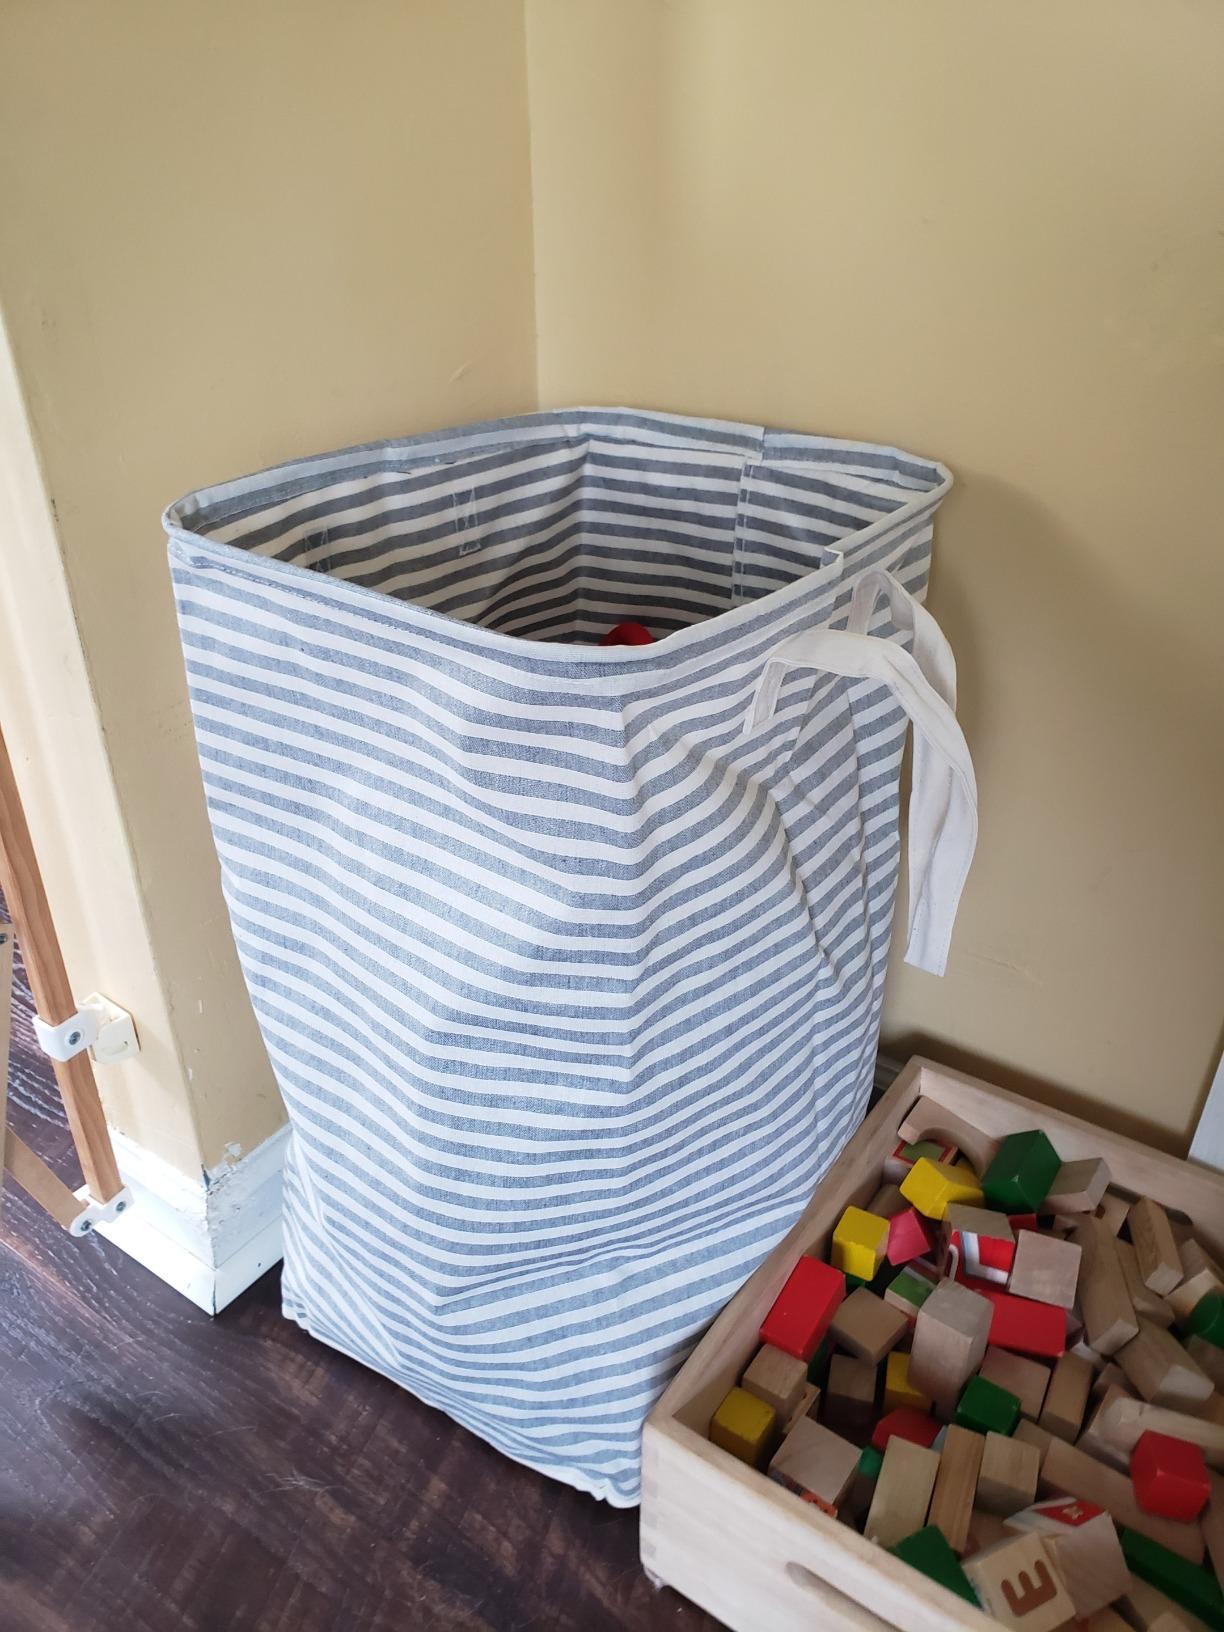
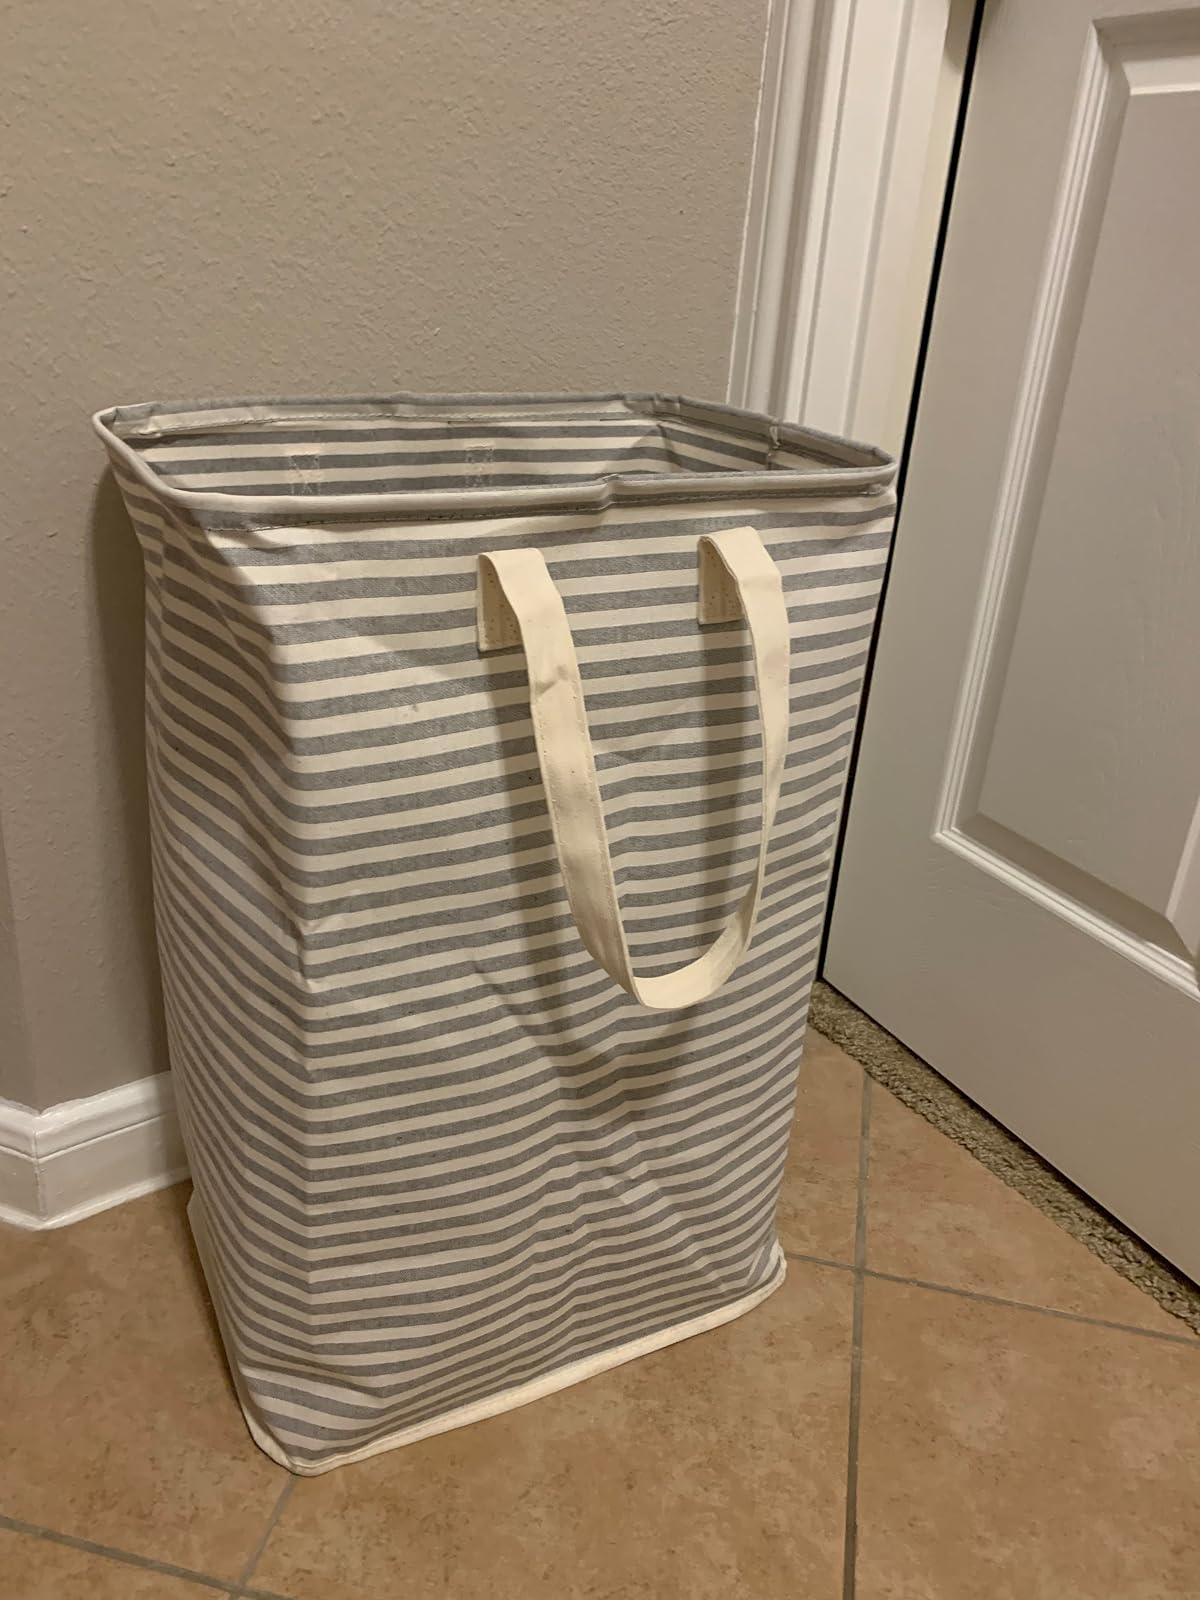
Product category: items_hamper
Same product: yes